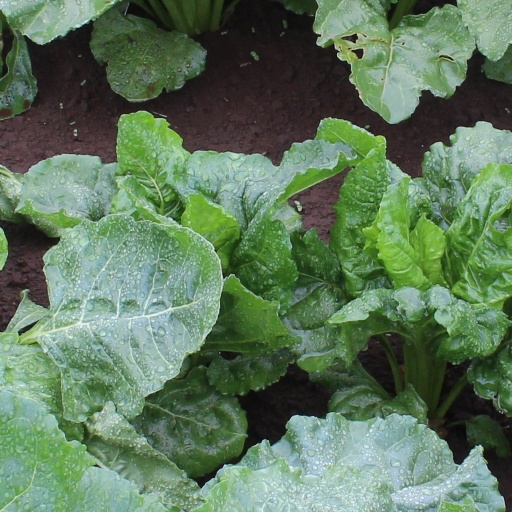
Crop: sugar beet